Alien Breed 2: Assault

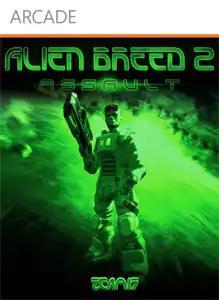

Alien Breed 2: Assault is a video game in Team17's "Alien Breed" series and is the second new title in the series since 1996 after "Alien Breed Evolution". It was released on Steam, Xbox Live Arcade, and PlayStation Network in 2010. The follow-up "" was released on 17 November 2010.